Dominion Public Building (London, Ontario)

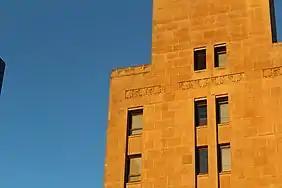
Unique Art Deco carvings on the back of The Dominion Public Building

An important part of the overall aesthetic of the Dominion Public Building was the many carvings, iconography and intricate details that were worked into the design. These various intricacies were often nationalist in order, usually portraying the maple leaf, or a coat of arms. This was significant for this time because these federal buildings were built to show that Canada was not down and out, even though the economy was in ruins.